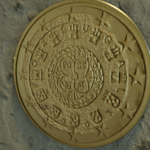
Coin value: 50cents
Country: pt
Edition: standard